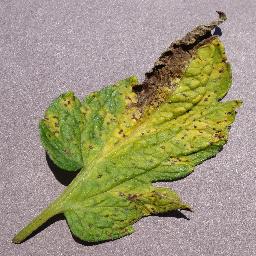
Label: Tomato___Septoria_leaf_spot